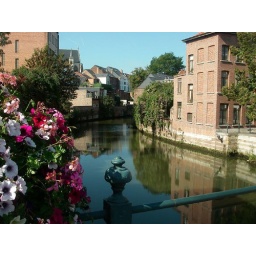
bridge over river Dijle